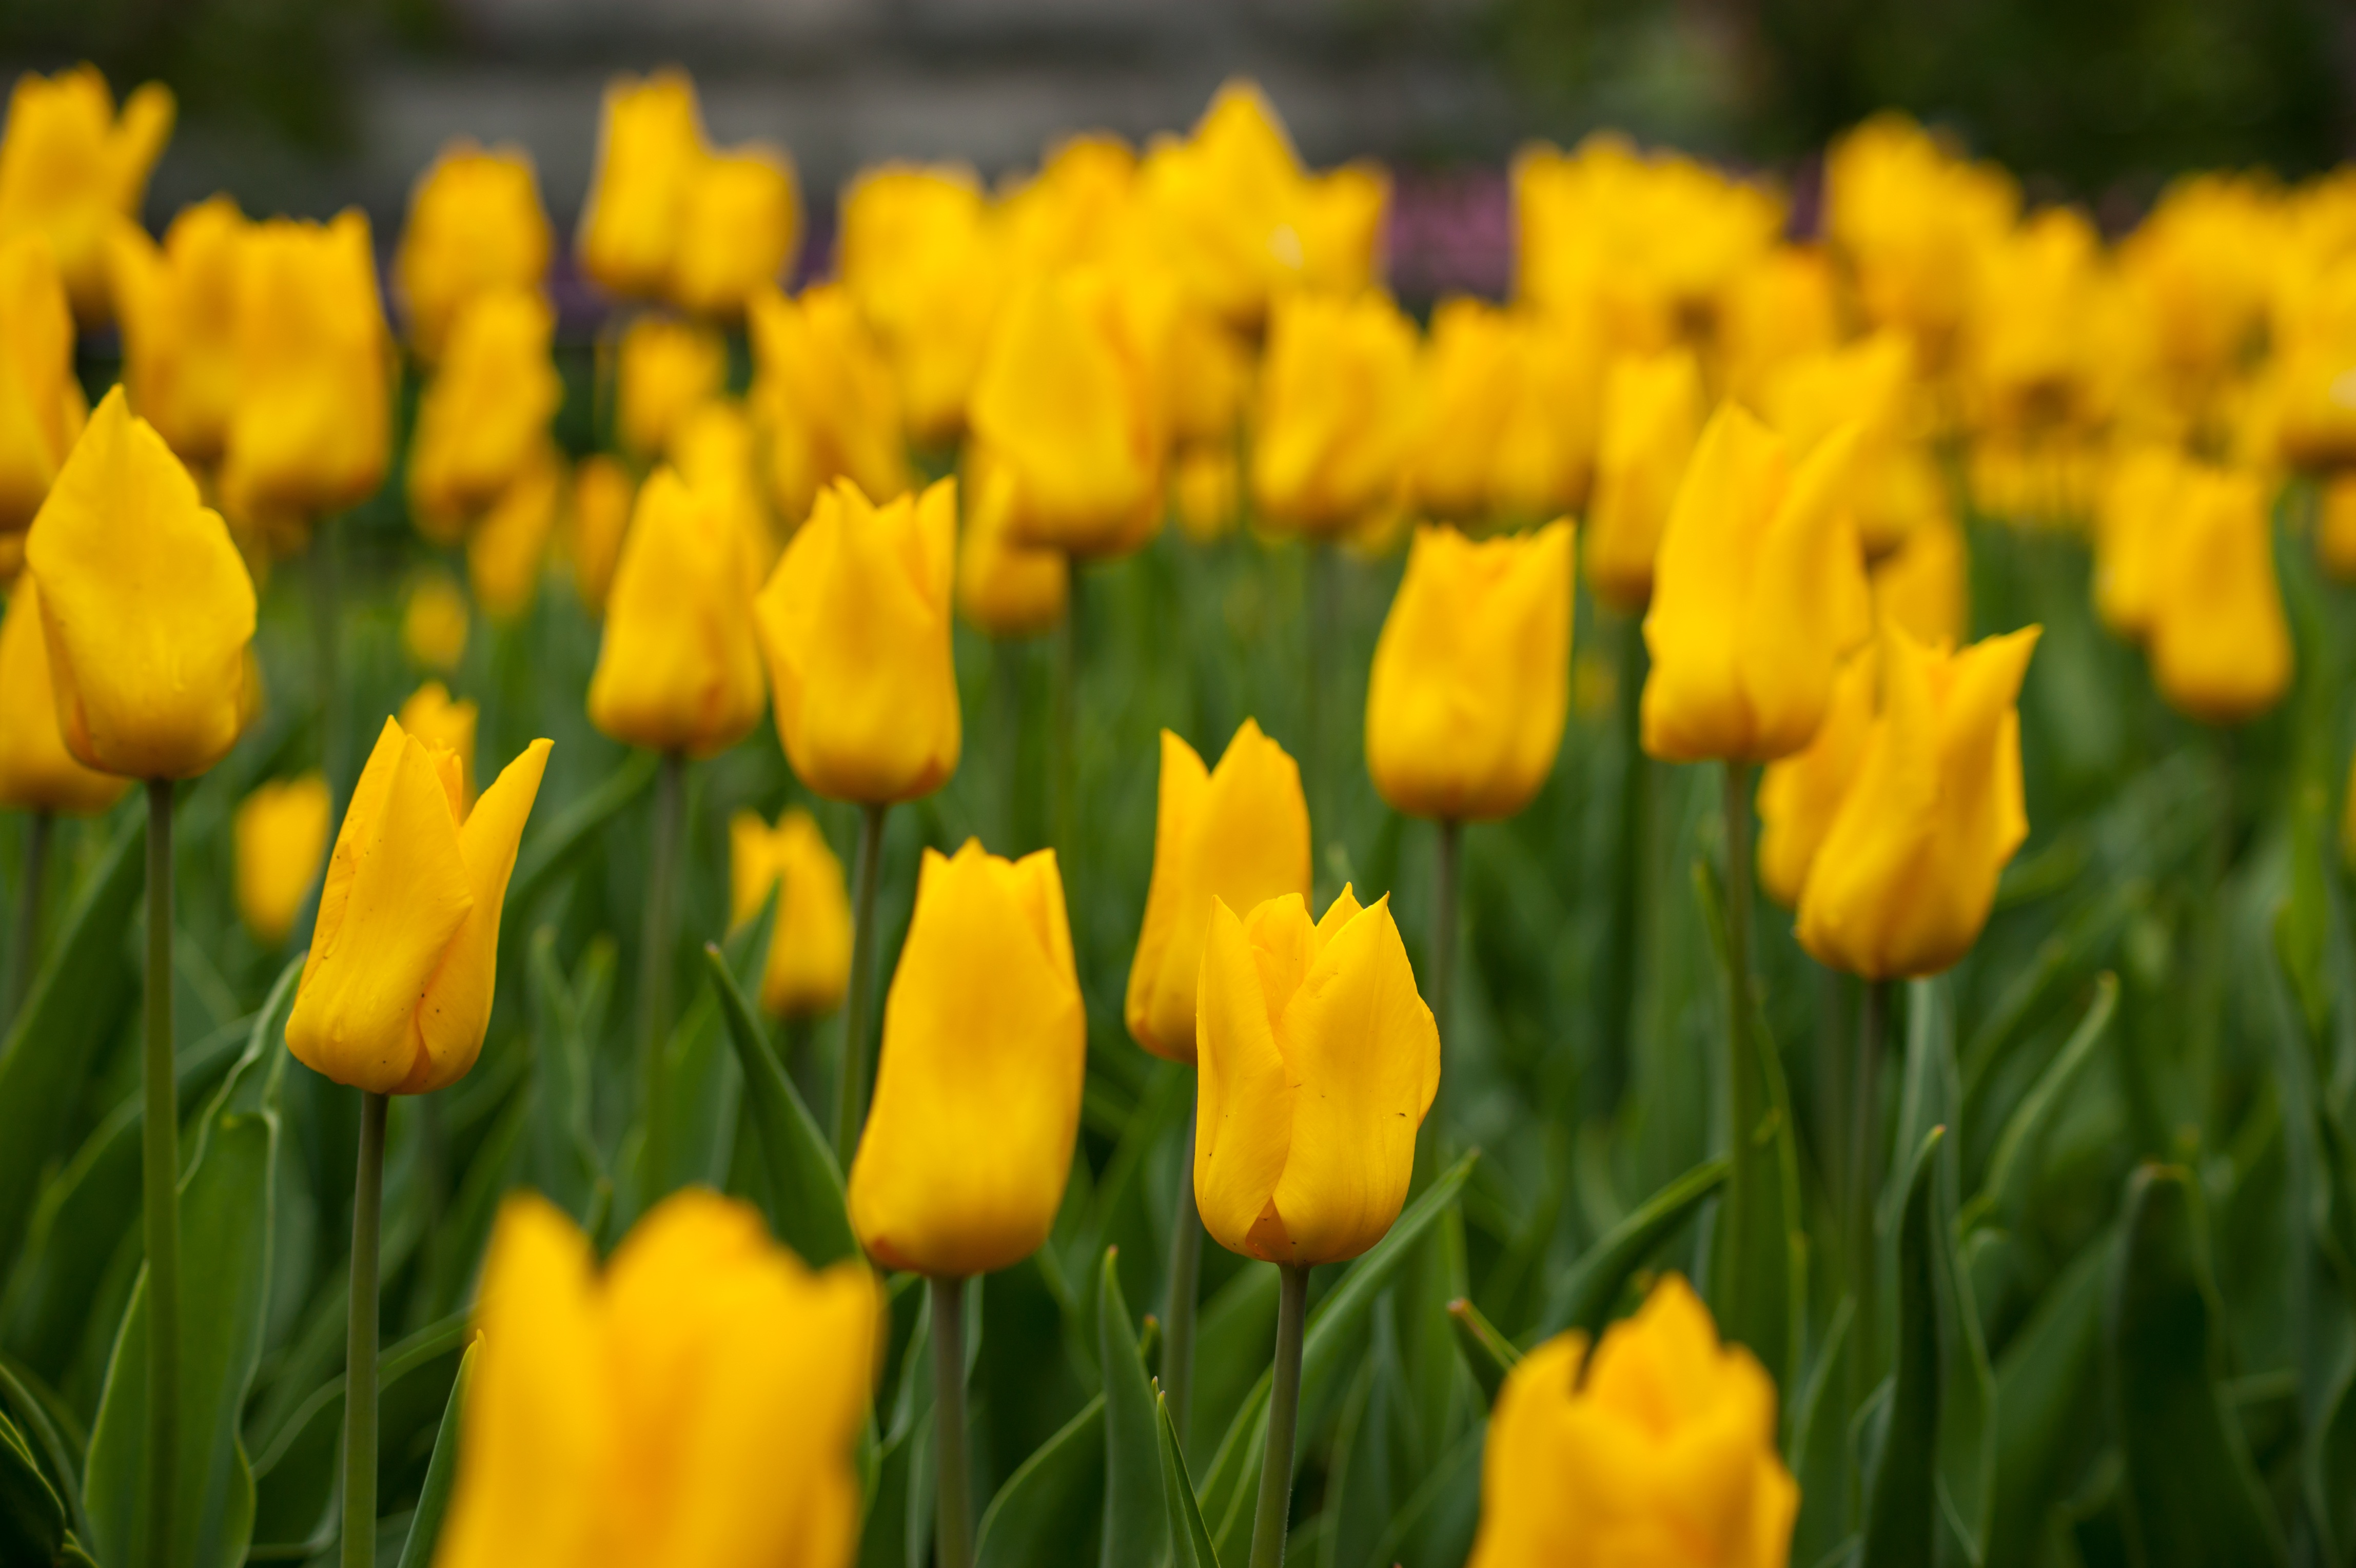
plant, field, flower, tulip, yellow, flowers, tulips, yellow flowers, flowering plant, lily family, plant stem, land plant